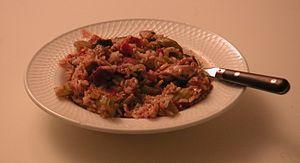
La cuisine cadienne a été introduite en Louisiane par les Acadiens. Elle est d’origine française avec des influences espagnoles, africaines et amérindiennes.